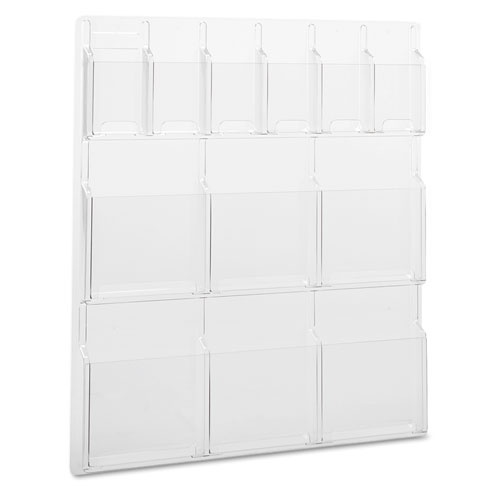
Reveal Clear Literature Displays, 12 Compartments, 30w x 2d x 34.75h, Clear-(SAF5606CL)
Unobtrusive, break-resistant, clear plastic displays Each pocket holds up to 1 3/4" of material New front panel design features easy-to-clean opening Single-piece units require no assembly Wall mounting hardware included Thermoformed, one-piece units with no sharp edges
Brand: Pacific Trading Supplies LLC
Category: Office Supplies > Filing & Organization